Marius Robinson

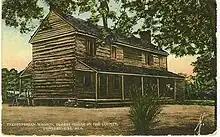
Creek Path Mission, Marshall County, Alabama

In 1829, his education continued under the missionary and scholar Reverend Potter at the Creek Path Mission in the Cherokee Nation. As an assistant, he worked with the Native American children. After one year, he accepted a position as an assistant at the Presbyterian Church in Florence, Alabama. Around 1829, Robinson found his personal beliefs aligned with those of the Second Great Awakening, which was led by Charles Grandison Finney. He believed in the importance of good works and humanitarian reforms, which led to abolitionism and the anti-slavery movement.